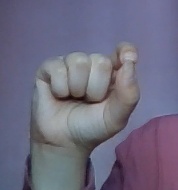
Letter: fa